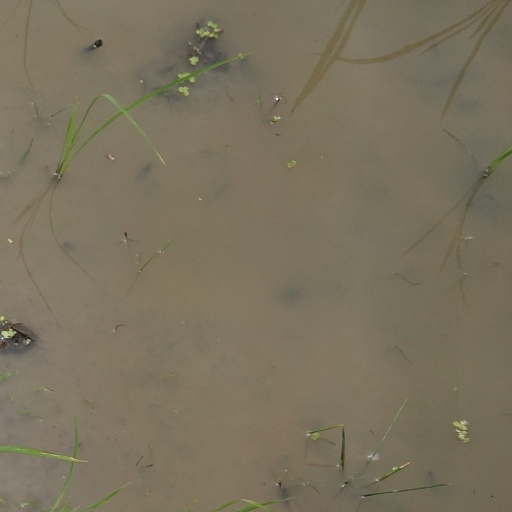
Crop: rice